Leeds International Pool

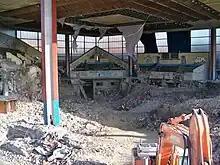
The interior of the buildings during demolition in October 2009

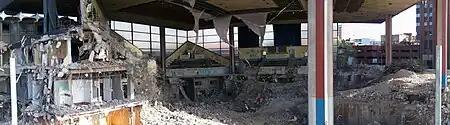
Panorama of demolition

Demolition began in the autumn of 2009. The walls to the western face of the centre were removed first, followed by the walls to the eastern side, leaving only the roof standing upon its support columns, and internal structure. These remains were subsequently demolished.